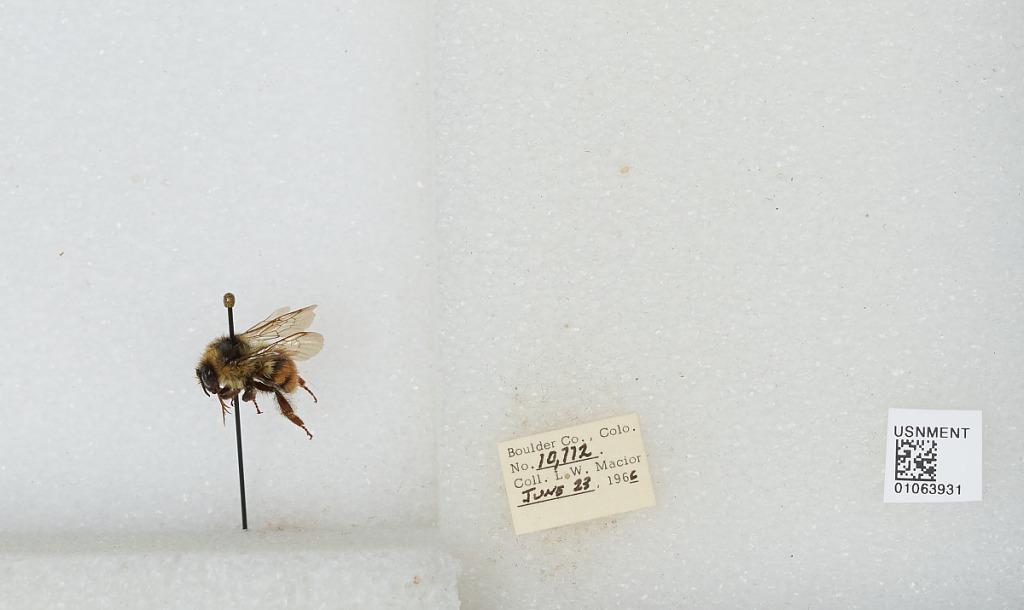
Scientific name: Bombus (Pyrobombus) bifarius Cresson
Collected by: L. Macior
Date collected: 1966-6-23
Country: United States
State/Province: Colorado
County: Boulder
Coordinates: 40.09, -105.36